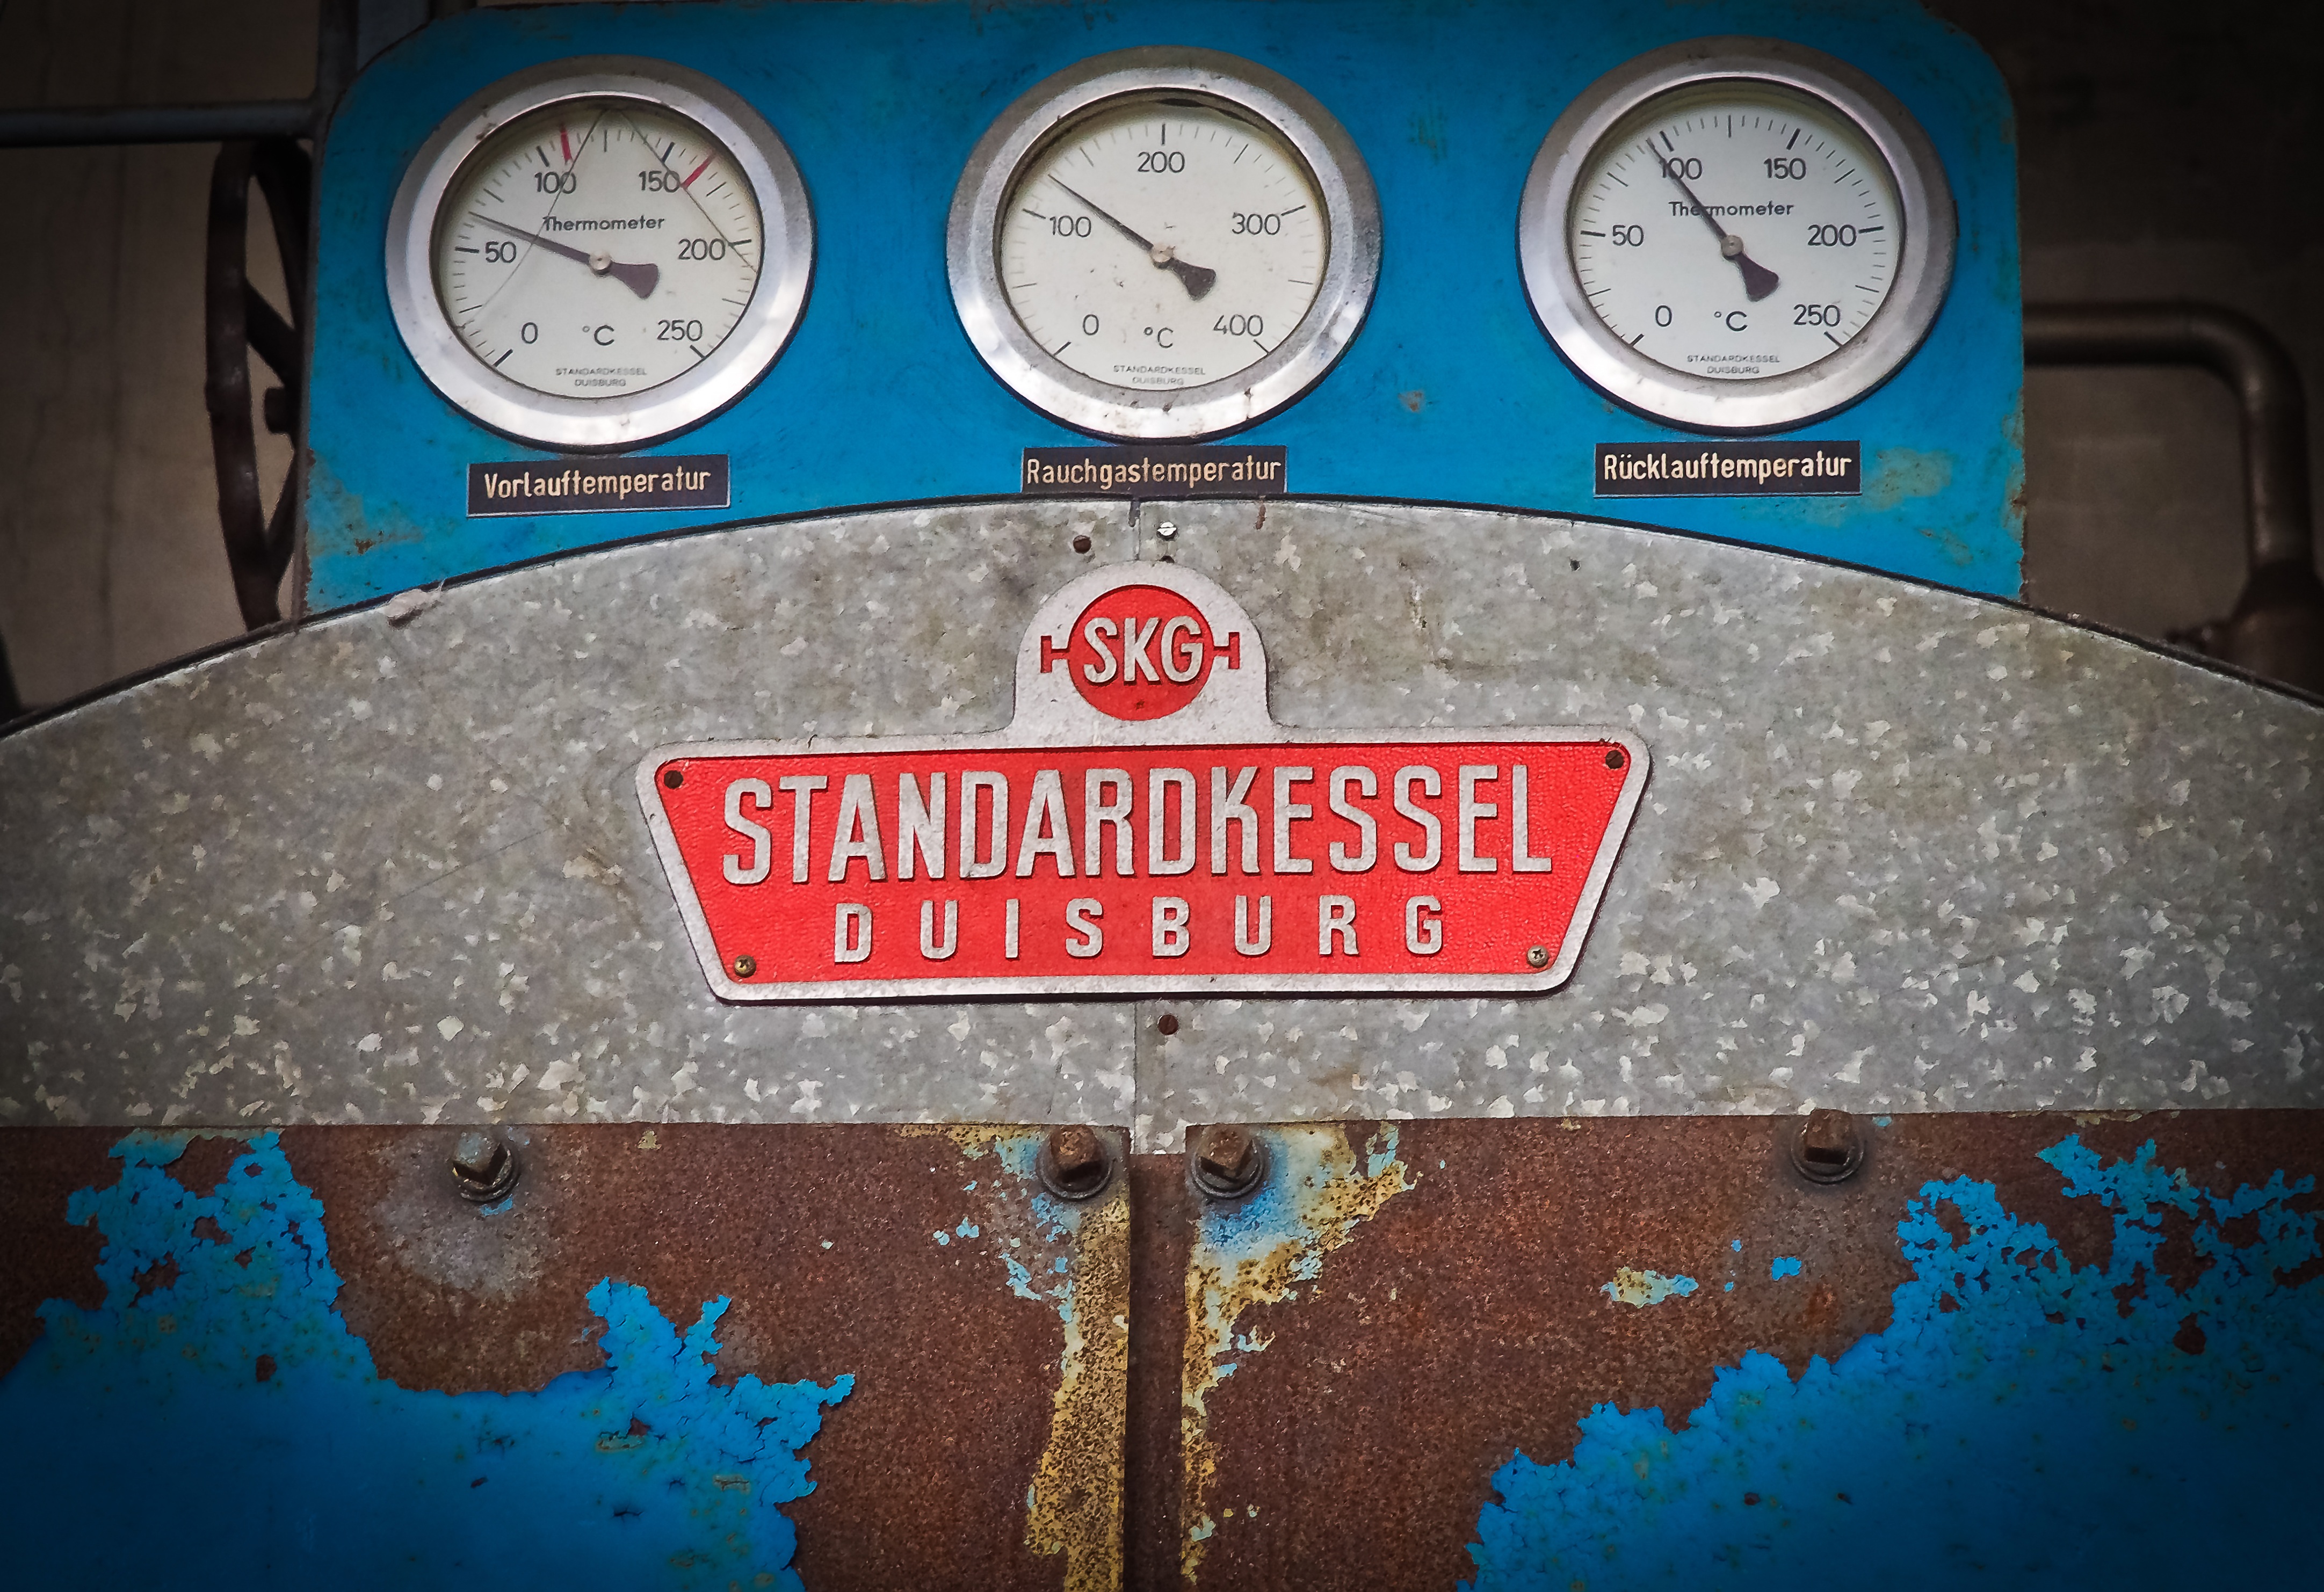
architecture, number, building, old, atmosphere, dark, dirt, hall, broken, factory, dirty, blue, empty, industry, decay, ruin, room, old building, graffiti, destroyed, weathered, transience, neglected, dilapidated, weird, creepy, gloomy, rooms, destruction, mood, past, forget, end, transient, leave, boiler, wall painting, industrial plant, lost places, pforphoto, break up, industrial building, factory building, lapsed, old factory, ailing, threatening, run down, heating system, boiler house, heat and power plant, automotive exterior, vehicle registration plate, standard kessel duisburg